Katana Gégé Bukuru

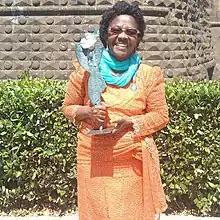
Katana Gégé Bukuru

Katana Gégé Bukuru (born 31 December 1963 in the Democratic Republic of Congo) is a Congolese activist fighting for women rights. She is also the founder of the SOFAD (Solidarity of women activists for the defense of human rights).